Bernie Leadon

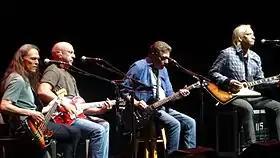
History of the Eagles tour, 2014. Leadon (second from left) joined the tour.

Upon leaving the Eagles, Leadon retreated from the limelight, only to resurface in 1977 with musician friend Michael Georgiades for the album, "Natural Progressions" (credited to "The Bernie Leadon-Michael Georgiades Band"), featuring Leadon and Georgiades on guitars and alternating lead vocals, along with Bryan Garofalo on bass, Dave Kemper on drums, and Steve Goldstein on keyboard.